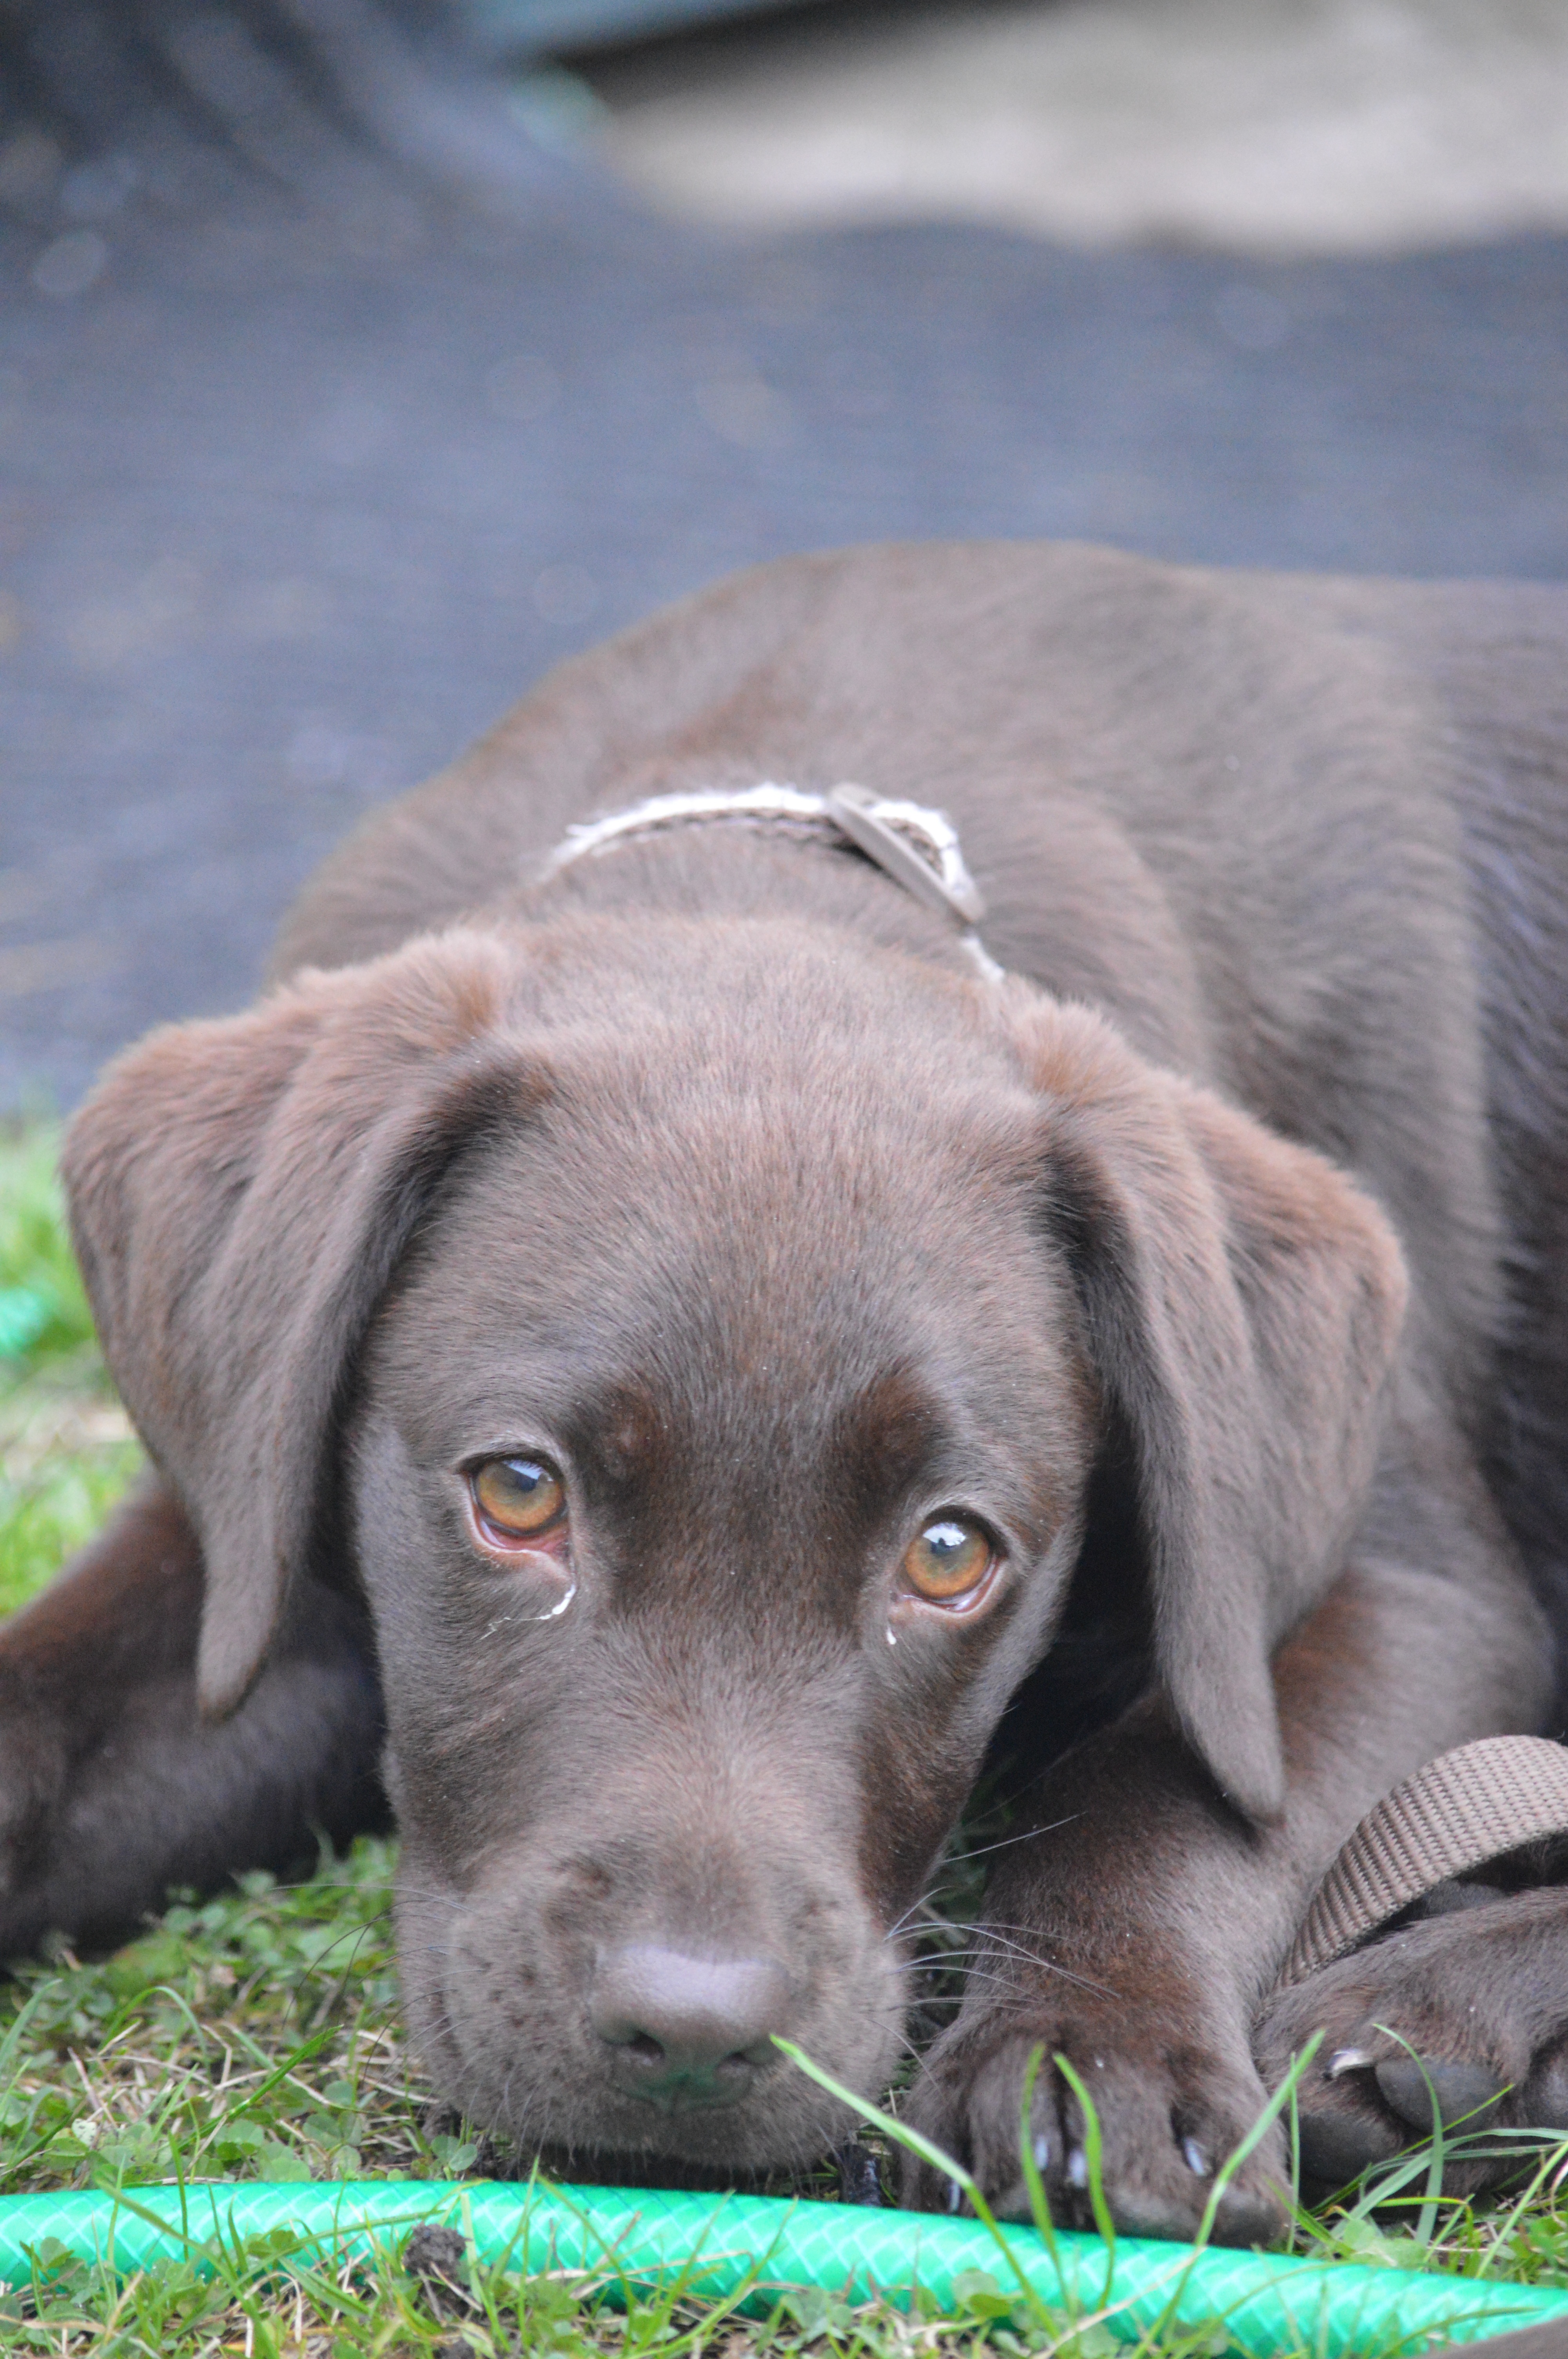
puppy, dog, animal, pet, brown, mammal, vertebrate, labrador retriever, labrador, retriever, doggy, lab, cute puppy, dog like mammal